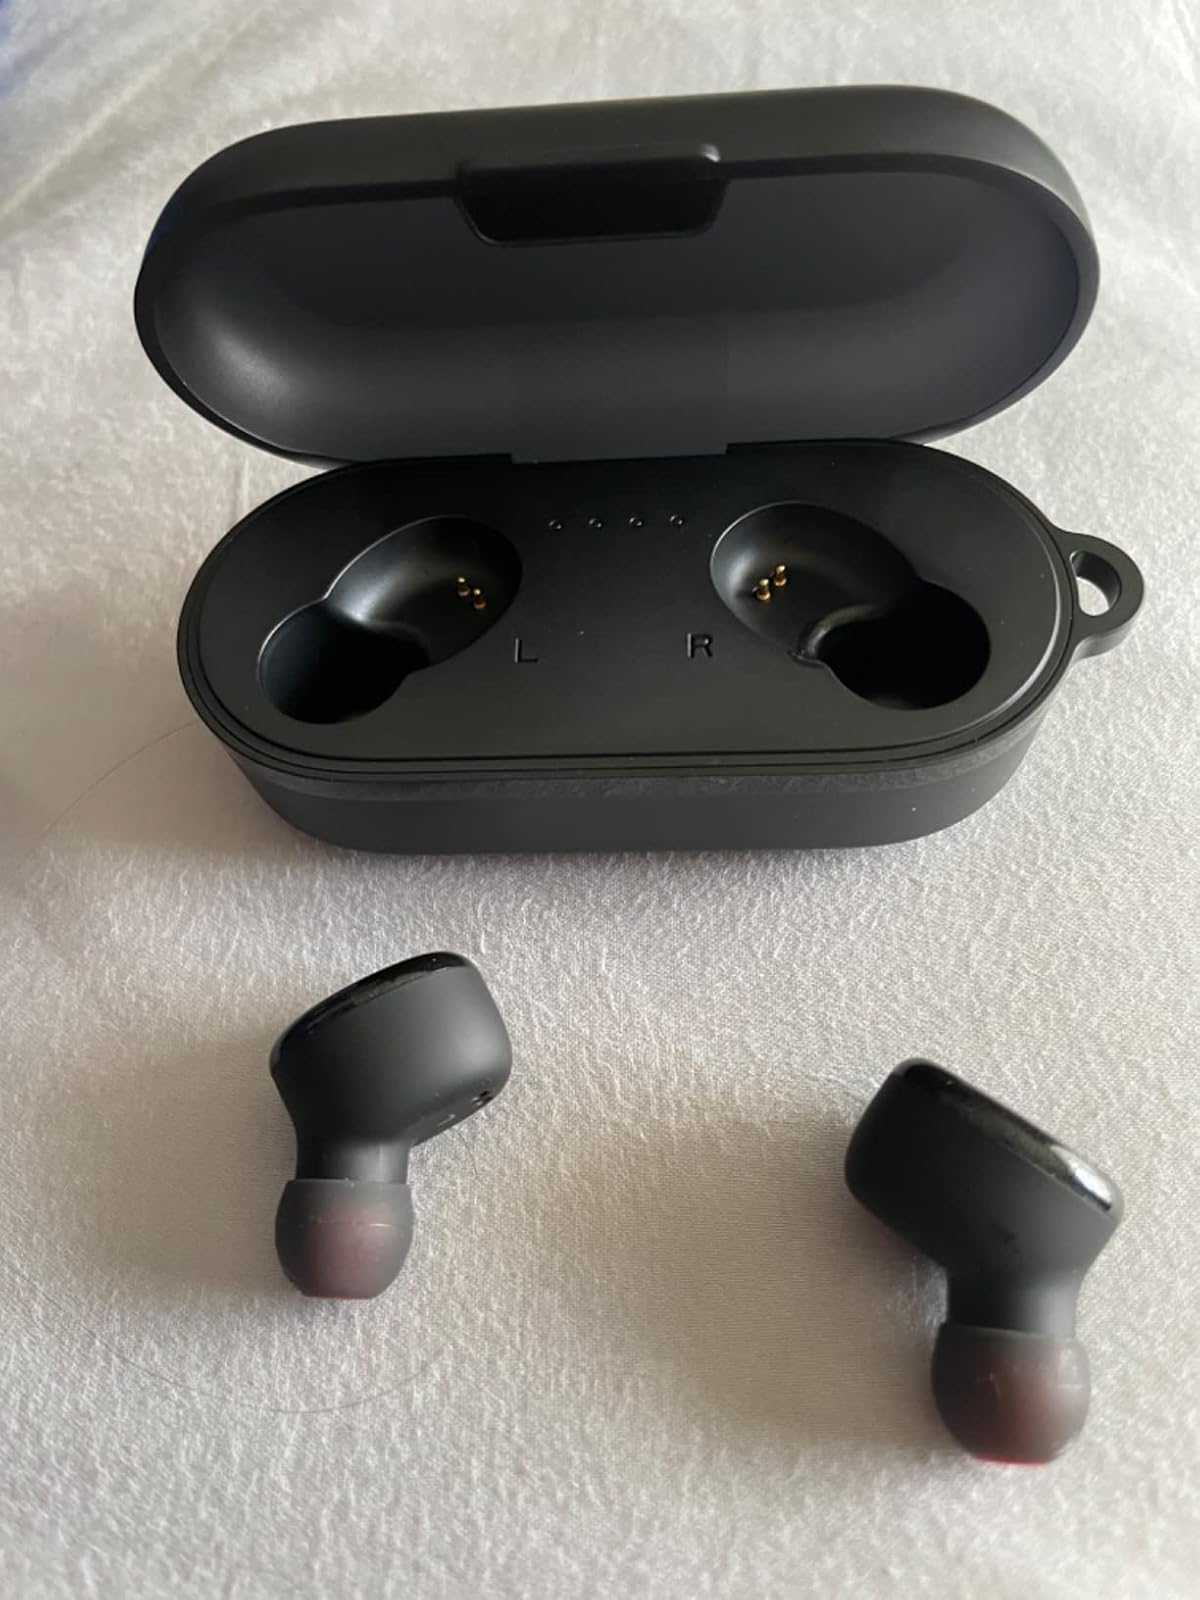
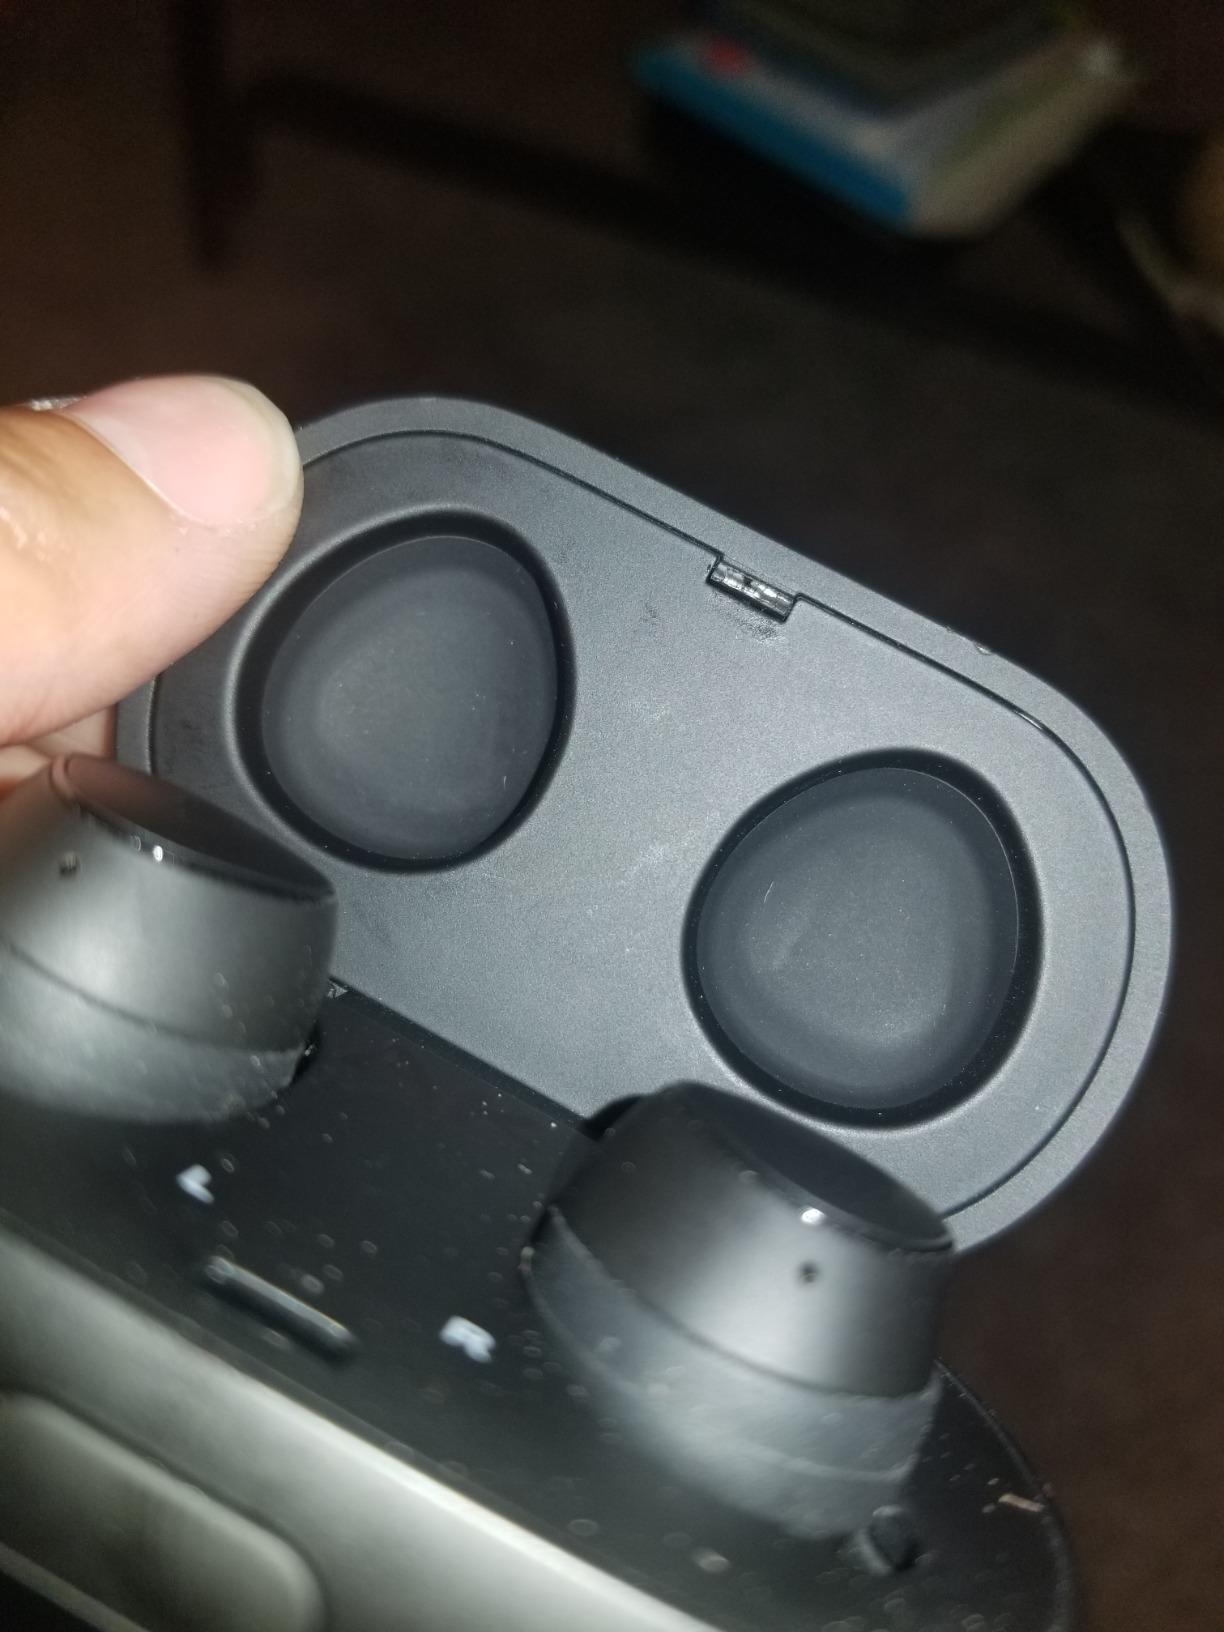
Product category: earbuds
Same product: no